Arturo Frondizi

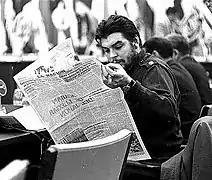
Che reading La Nación.

The Argentine president arrived in Brussels, where he received a "warm reception" from Belgium, which ranked third in European exports to Argentina. The Argentine president visited the port of Antwerp and took the opportunity to make contact with businessmen and authorities of the Chamber of Commerce of that city. Jacques van Offelen, Minister of Foreign Trade, was present at the press meeting given by the Argentine president. In his speeches he noted that José de San Martín had lived in Belgium during his years of exile.